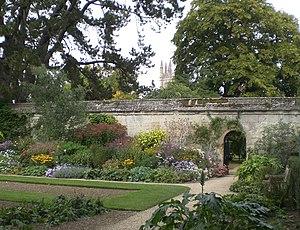
Le jardin botanique de l'université d'Oxford est un jardin botanique situé à Oxford, en Angleterre.